Come, Thou Long Expected Jesus

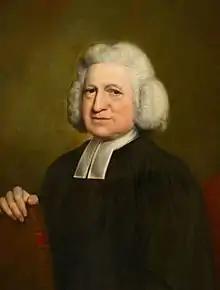
Charles Wesley

"Come, Thou Long Expected Jesus" was the first of a number of Wesley's hymns that became known as the "Festival hymns". These "Festival hymns" were published outside of Methodism by German, John Frederick Lampe in 1746. The hymn came into popular knowledge across Christian denominations in England via popular Baptist preacher, Charles Spurgeon. Spurgeon made a Christmas sermon in London in 1855 when he was 21 and included sections of "Come thou long expected Jesus" in it. He did this to illustrate his point that very few are "born king" and that Jesus was the only one who had been born king without being a prince. As a result of its growing popularity, including in the Church of England and American hymnals, it was first published in the Methodist "Wesleyan Hymn Book" in 1875 after having previously been excluded. The original reason for exclusion was that there had been no officially suitable music intended for it before then. In recent times, "Come, Thou Long Expected Jesus" has not been as well known as a Christmas Carol as others written around the same time. "Joy to the World" being one such example but "Come, Thou Long Expected Jesus" is still used to focus on the hope of the Second Coming of Jesus.